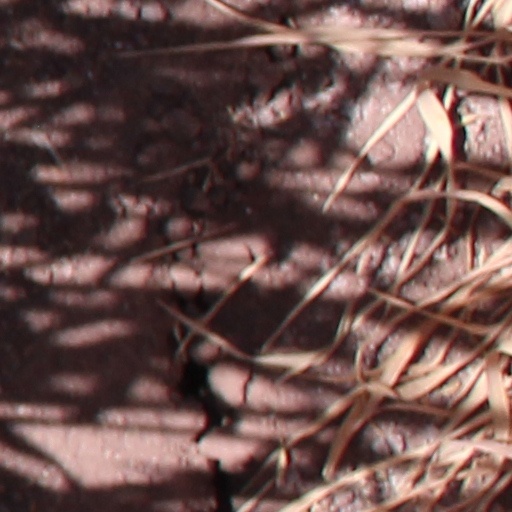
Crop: wheat